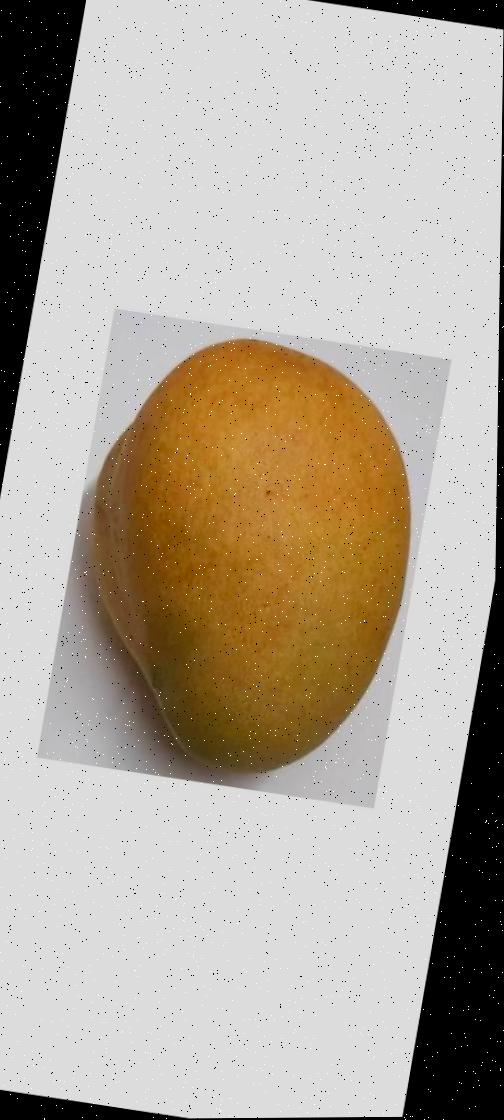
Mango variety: Bari-11